Rancho Mirage, California

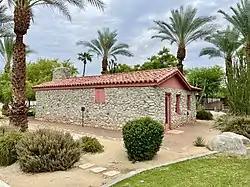
Casa Chiquita (Ranchito Chiquito) is the oldest house in Rancho Mirage.

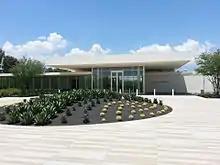
Sunnylands Visitor Center

The Rancho Mirage City Council has adopted a $28.8 million budget for fiscal year 2021–22. Sales and hotel taxes are the two biggest sources of revenue for the city, making up 51 percent of Rancho Mirage's annual revenue. Transient occupancy taxes (TOT) provides 31 percent of the revenue, while sales taxes, Rancho Mirage's second-biggest revenue source, make up nearly 20 percent of city revenue. About 43 percent of city expenditures are allocated to public safety, the city's biggest annual expense. Most of this expense is allocated to the Riverside County Sheriff's Department.